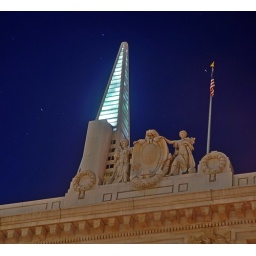
the transamerica building and the u.s. custom house over battery street - jackson square, san francisco, california